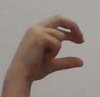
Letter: thal